No. 6 Commando

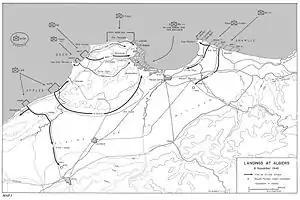
A map with military symbols depicting unit landings on a coast line

The voyage from the United Kingdom took approximately three weeks and on 7 November 1942 "Awatea" arrived at its assigned station off the coast near the harbour of Algiers. At 10:15 pm No. 6 Commando took to their landing craft. The launch did not go smoothly. From the outset they were hampered by the inexperience of the crews lowering the landing craft into the water and this, along with other factors that arose later including poor weather, breakdowns and navigational errors meant that the majority of No. 6 Commando's landing craft missed the rendezvous with the motor launch that was to guide them to the landing beaches. As a result, many landed at the wrong spot and the schedule was ruined. In the end the first landings took place at 3:00 am on 8 November, two hours later than planned, while the last wave came ashore in broad daylight at 6:30 am.